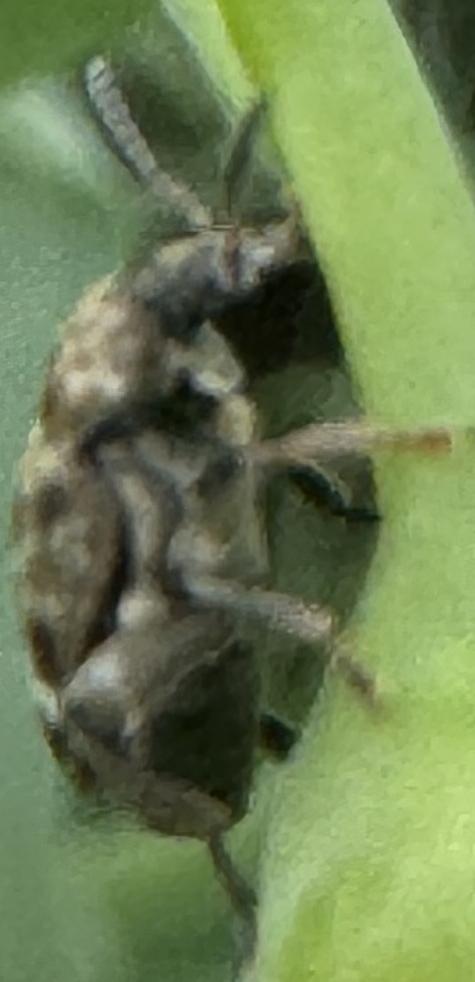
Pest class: pea_weevil